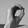
ASL letter: O